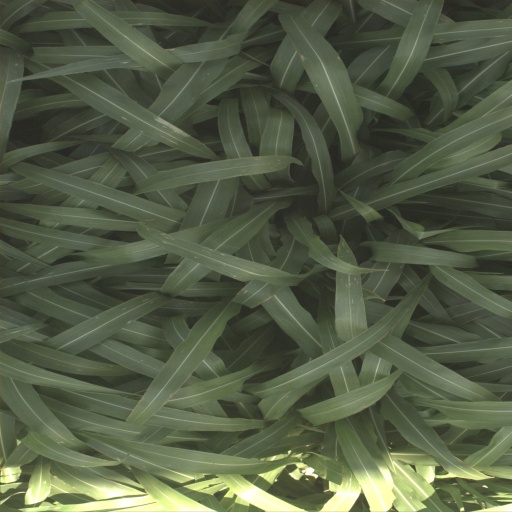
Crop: sorghum